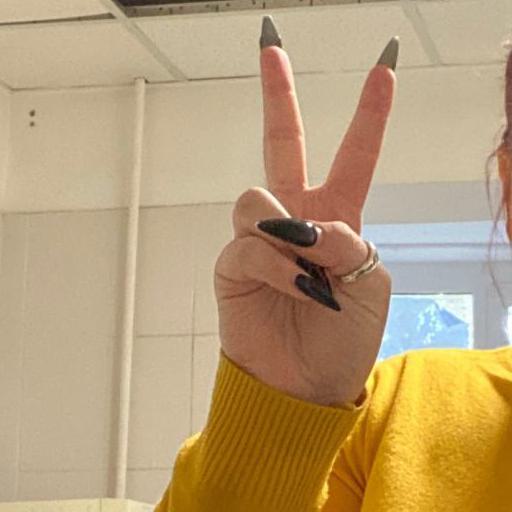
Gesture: peace